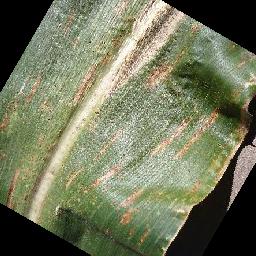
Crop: corn
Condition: (maize)_cercospora_spot_gray_spot